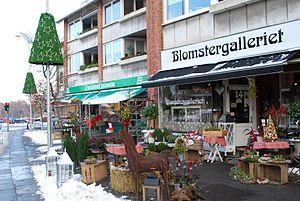
Bagsværd est une localité de la banlieue de Copenhague, situé à environ 12 km au nord-ouest de la capitale danoise.